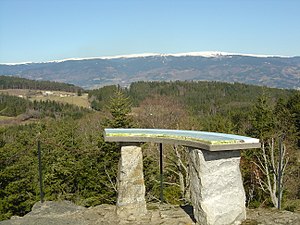
Auvergne / Geografi og miljø / Natur / Parc régional du livradois Forez
Auvergne var en fransk region indtil 1. januar 2016, hvor den blev slået sammen med Rhône-Alpes, for at danne den nye region Auvergne-Rhône-Alpes. Den ligger i den centrale del af landet.